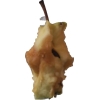
Label: apples